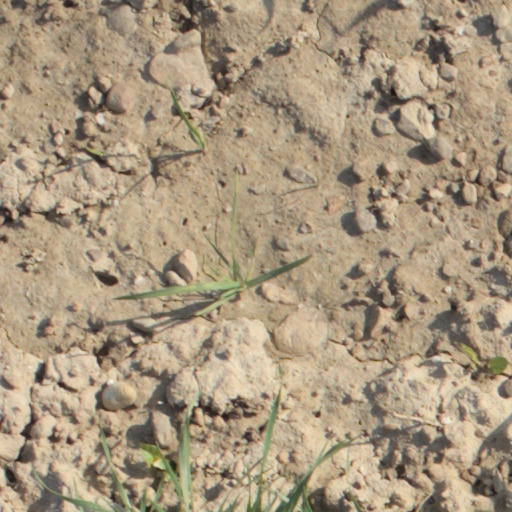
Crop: wheat